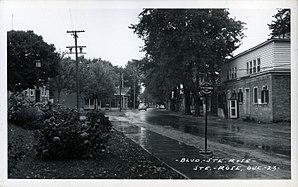
Sainte-Rose est un quartier situé au nord de la Ville de Laval, au Québec. L'ancienne cité de Sainte-Rose devint une partie de la Ville de Laval, lors de sa fondation en 1965. C'est le quatrième quartier en importance pour son nombre d'habitants après Chomedey, Fabreville et Laval-des-Rapides. À une époque le territoire du village se confondait avec celui de la paroisse nommée en l’honneur de sainte Rose de Lima.